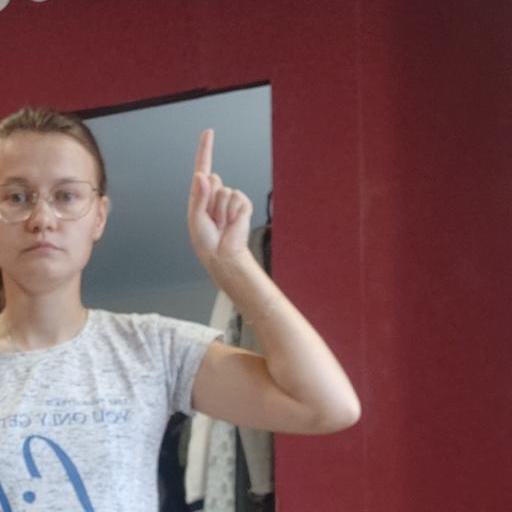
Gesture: one